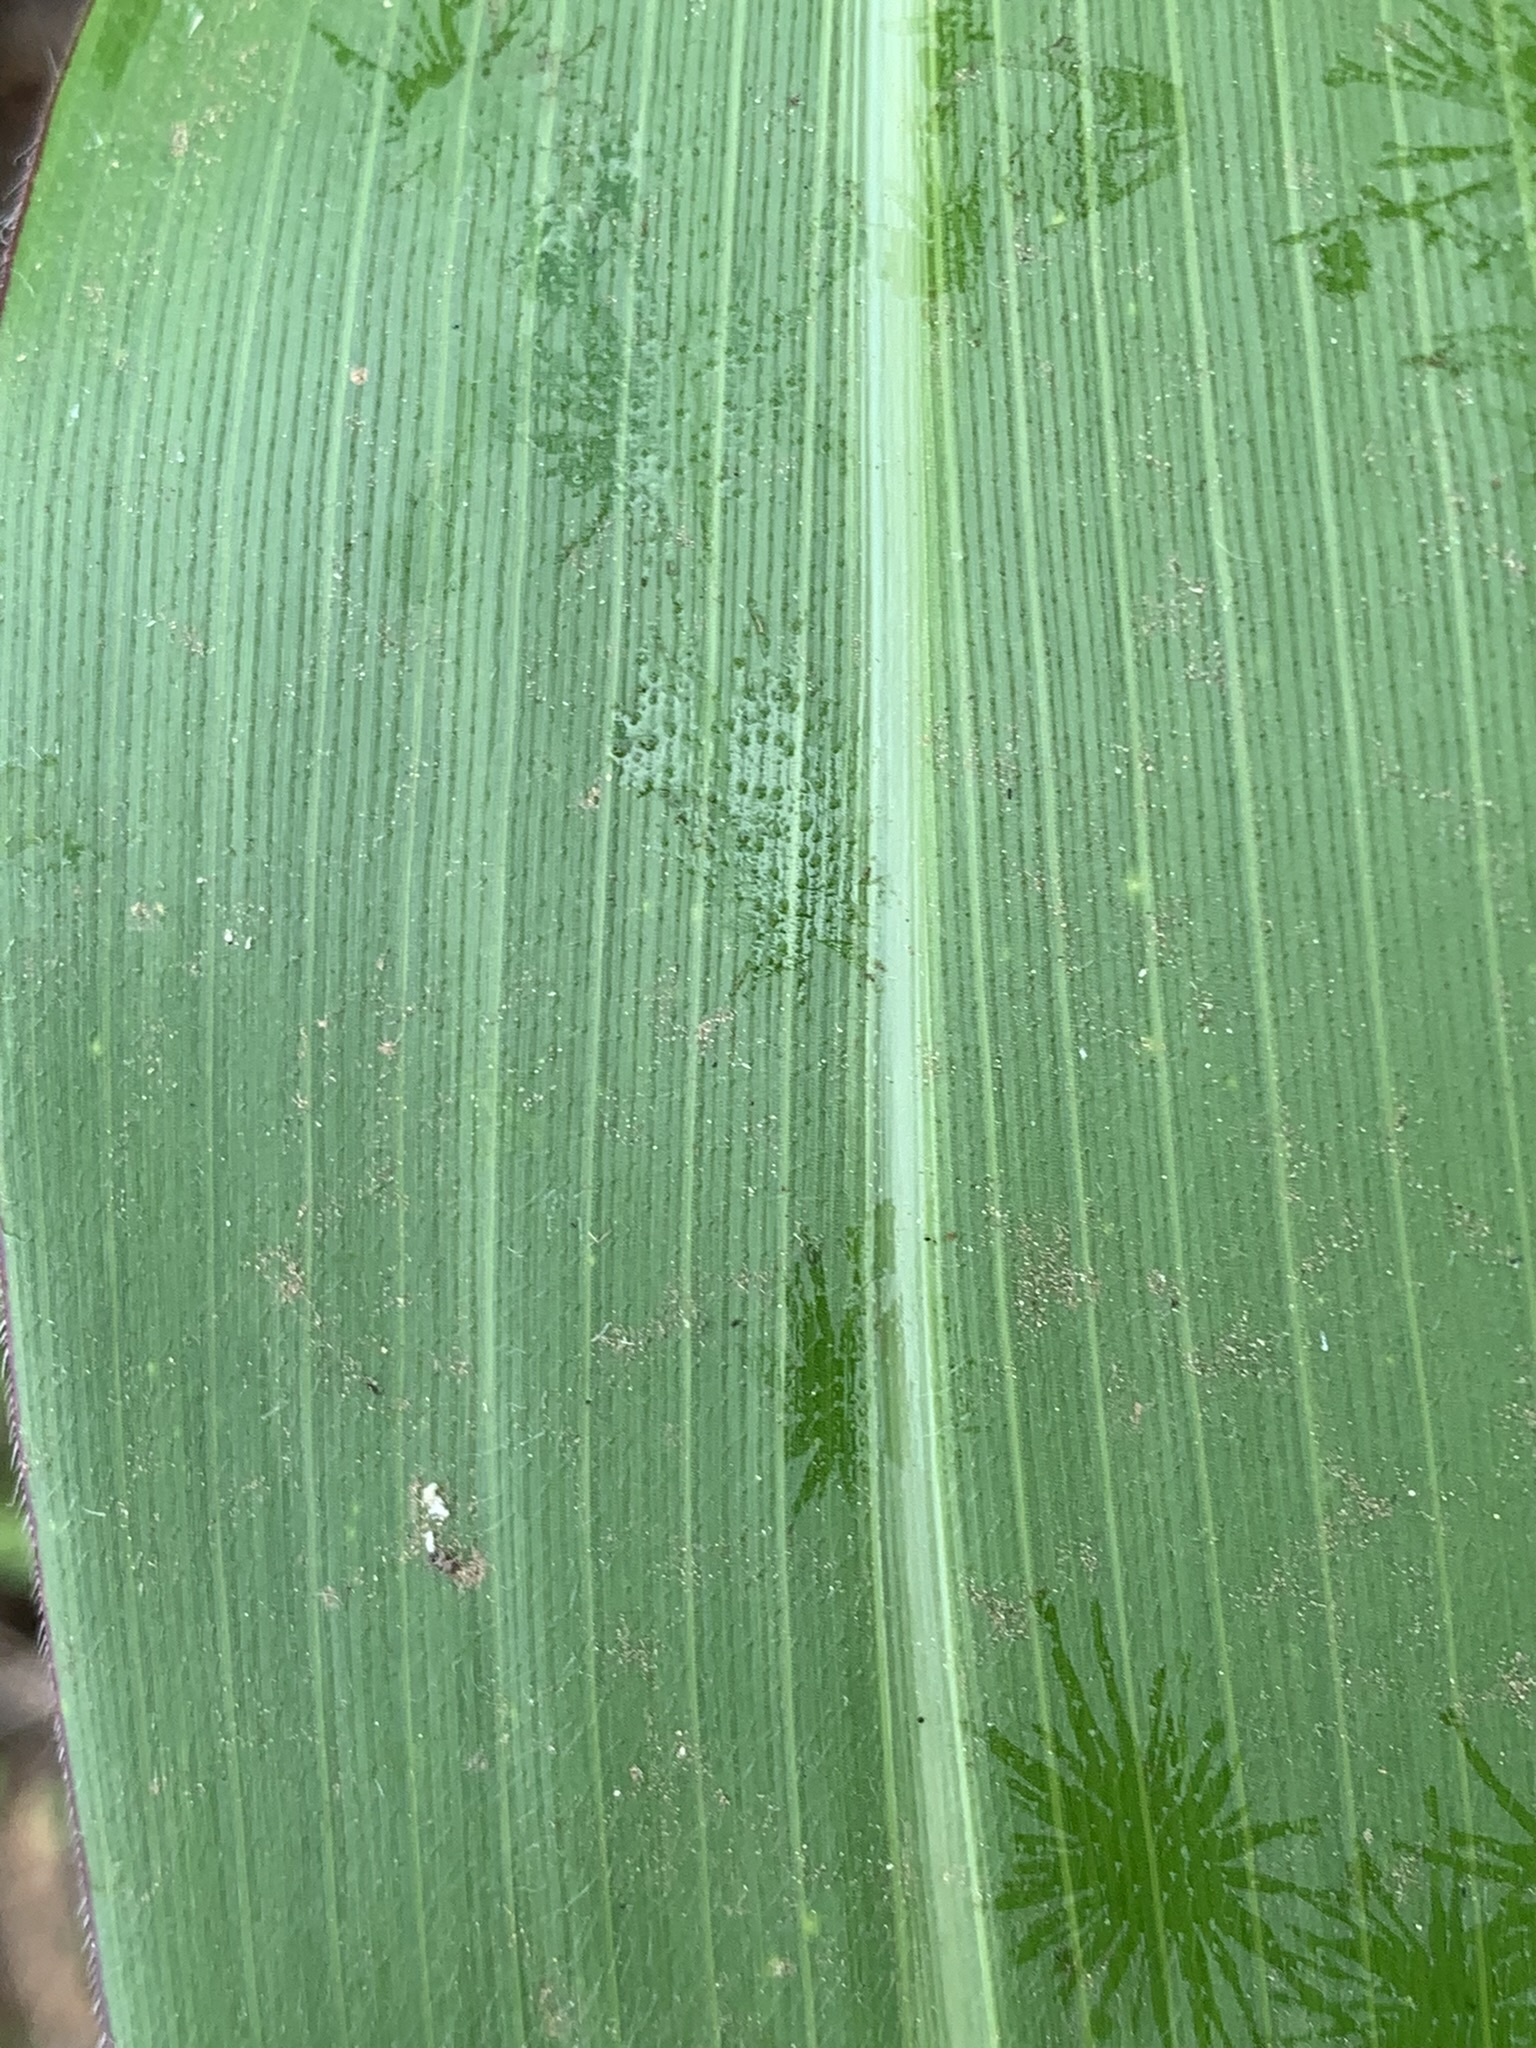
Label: Healthy